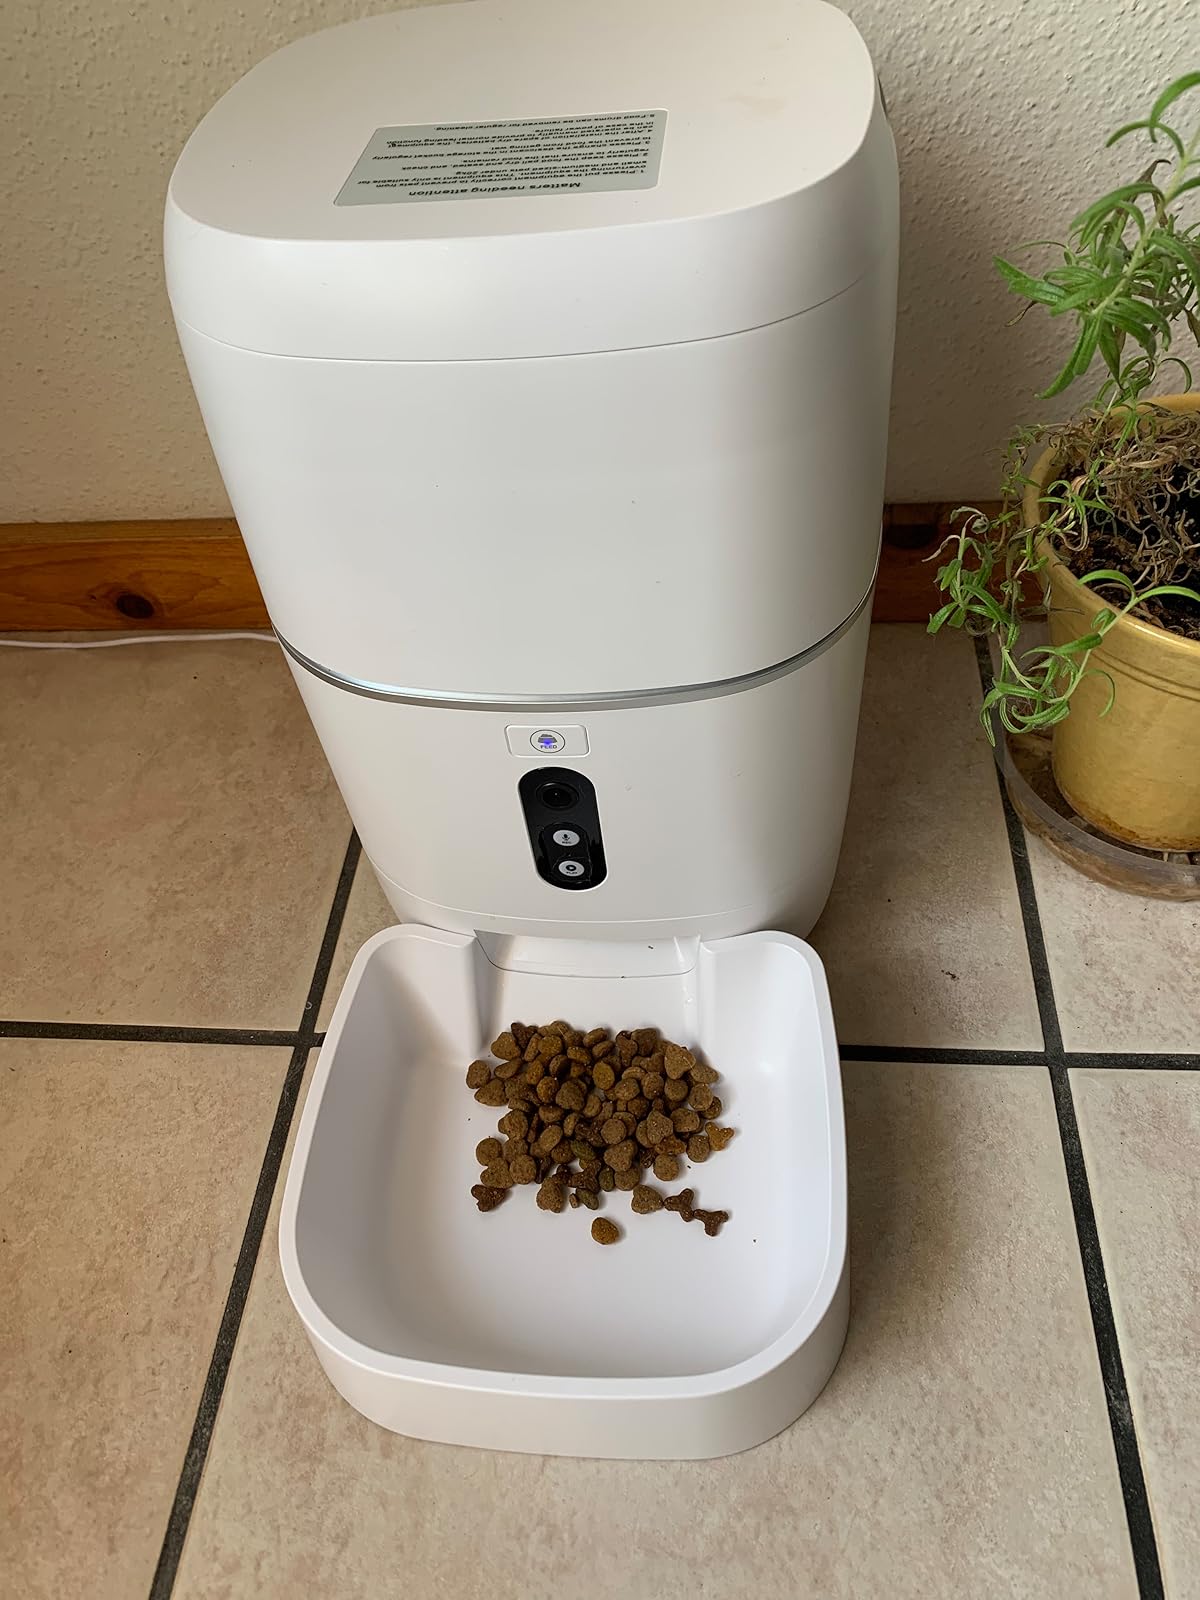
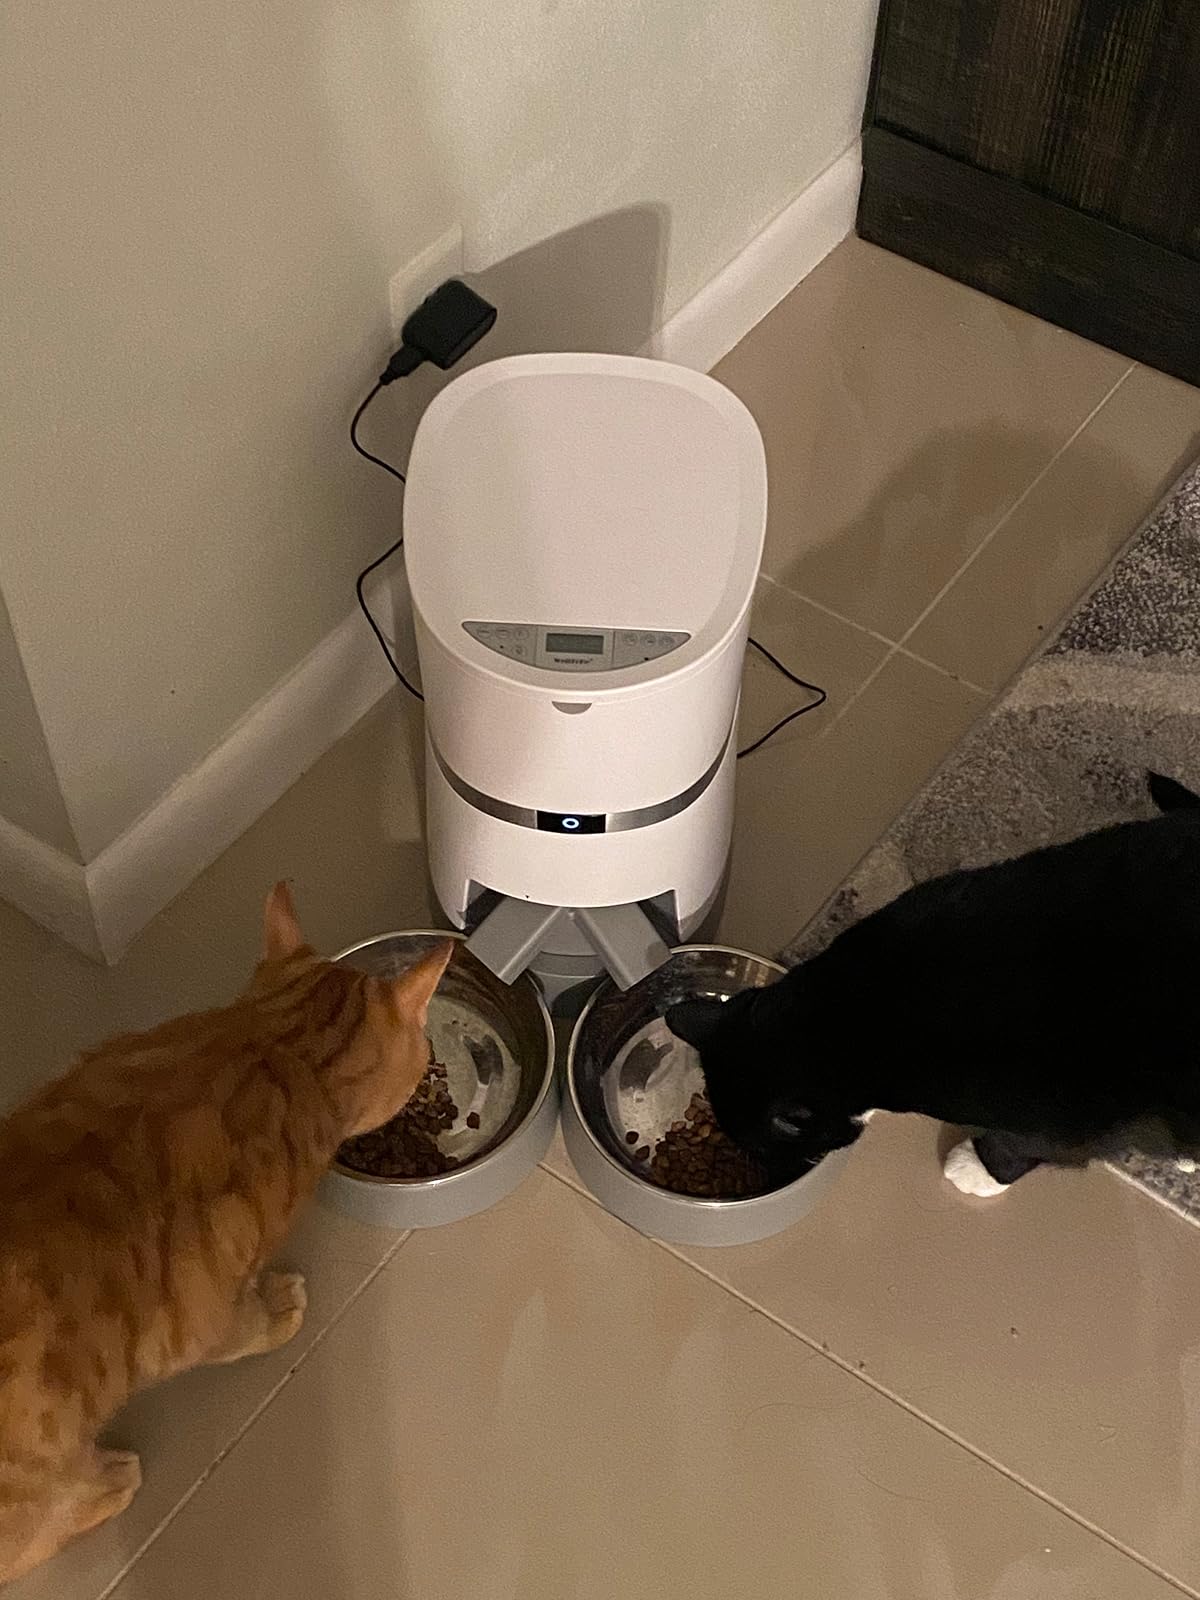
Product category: items_feeder
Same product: no